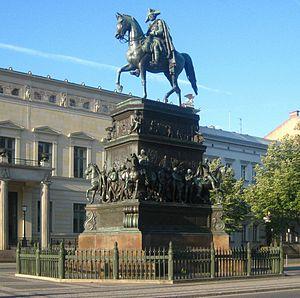
La statue équestre de Frédéric le Grand est une statue en bronze à l'extrémité est de l'Unter den Linden à Berlin, qui rend hommage au roi Frédéric II de Prusse. Conçue en 1839 par Christian Daniel Rauch et inaugurée en 1851, elle a influencé d’autres monuments. Après avoir été enfermée dans du ciment pour la protéger pendant la Seconde Guerre mondiale, la statue a été retiré en 1950 et réinstalléé en 1963 au palais de Sanssouci à Potsdam, puis remise sur l'Unter den Linden en 1980. Après la réunification, le monument a été remis à son emplacement d'origine et restauré. C'est un monument historique de Berlin.